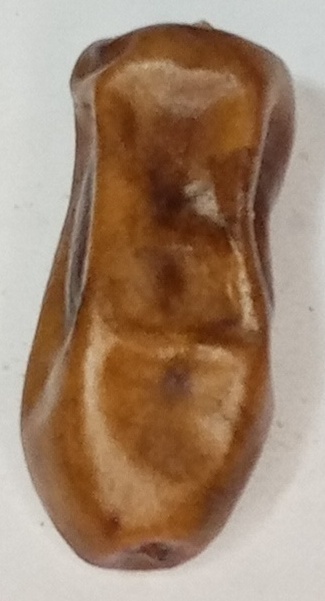
Variety: gajar
Size: small
Grade: grade-3